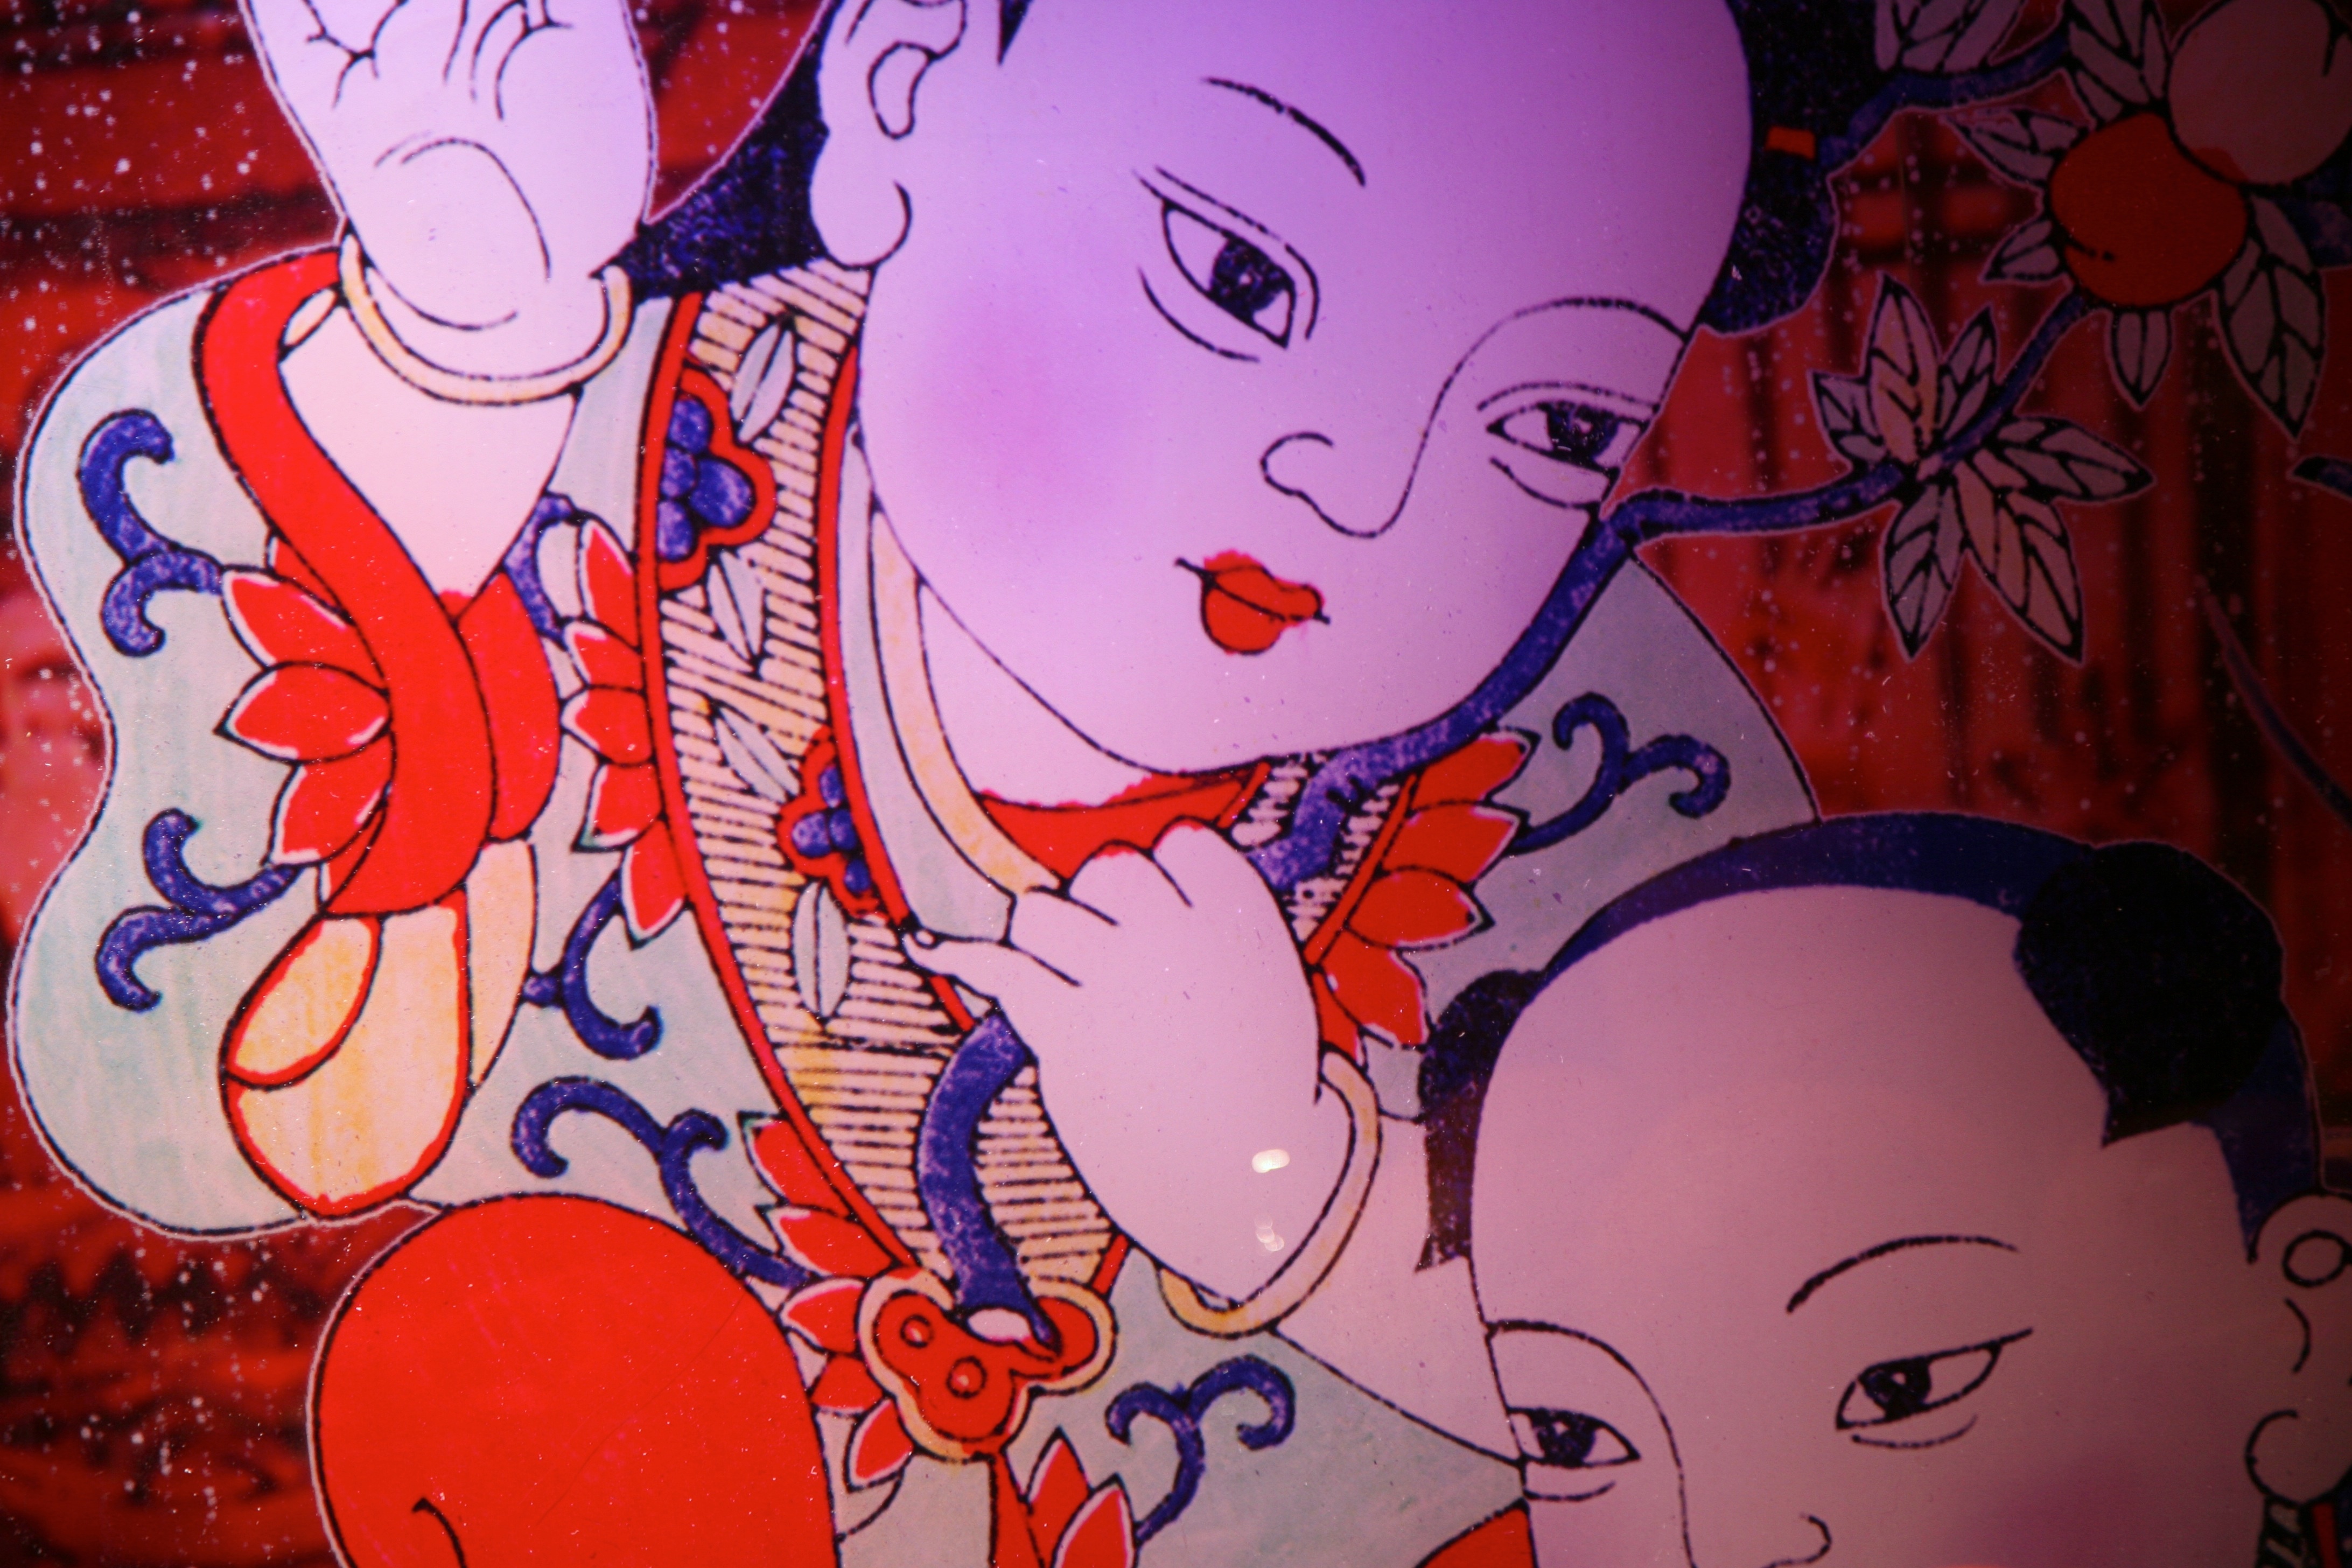
manhattan, nyc, art, newyork, empirestatebuilding, drawing, illustration, newyorkcity, ny, anime, comics, cartoon, empirestate, skycraper, mangaka